Aathva Rang Premacha

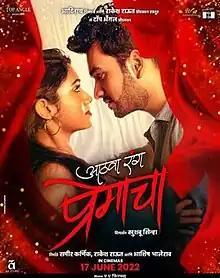
Theatrical release poster

Aathva Rang Premacha is a 2022 Indian Marathi-language romantic drama film directed by Khushboo Sinha in her directorial debut, starring Rinku Rajguru in the leading role. It is produced by Adinath Pictures, Rakesh Raut Production and Top Angle Productions.